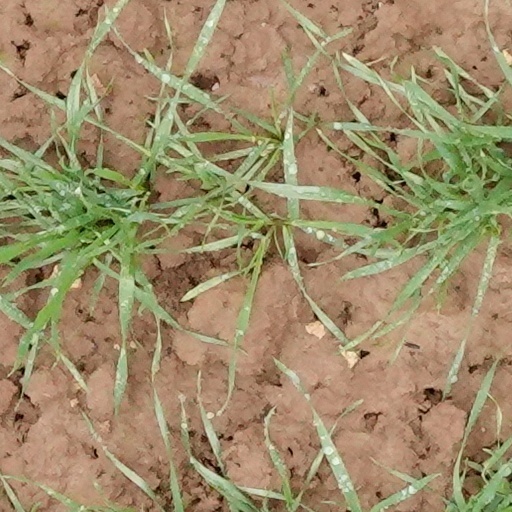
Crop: wheat